Question: Please indicate a possible affordance area of the jump_skateboard that can be used for standing
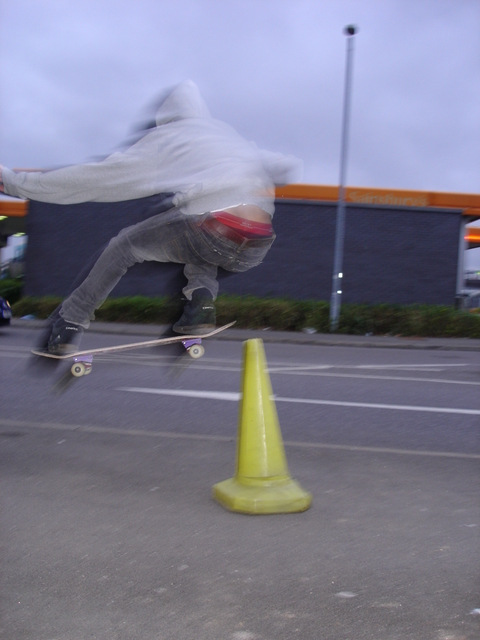
Answer: [20, 304, 278, 372]